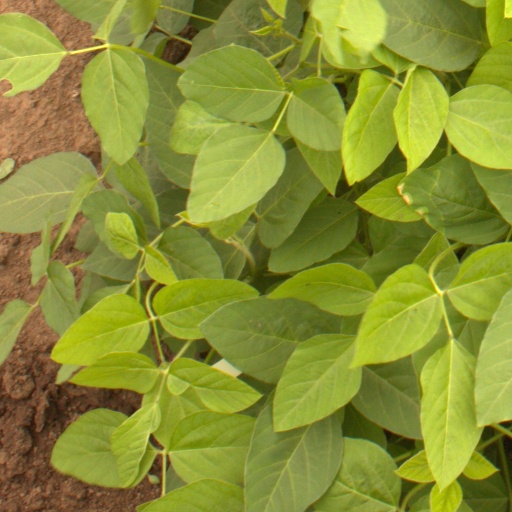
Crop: soybean